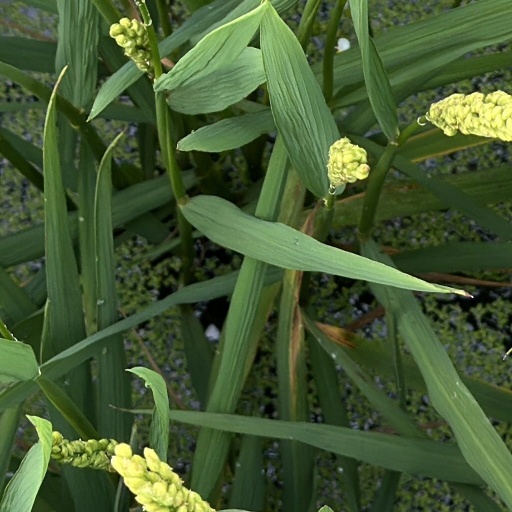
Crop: rice